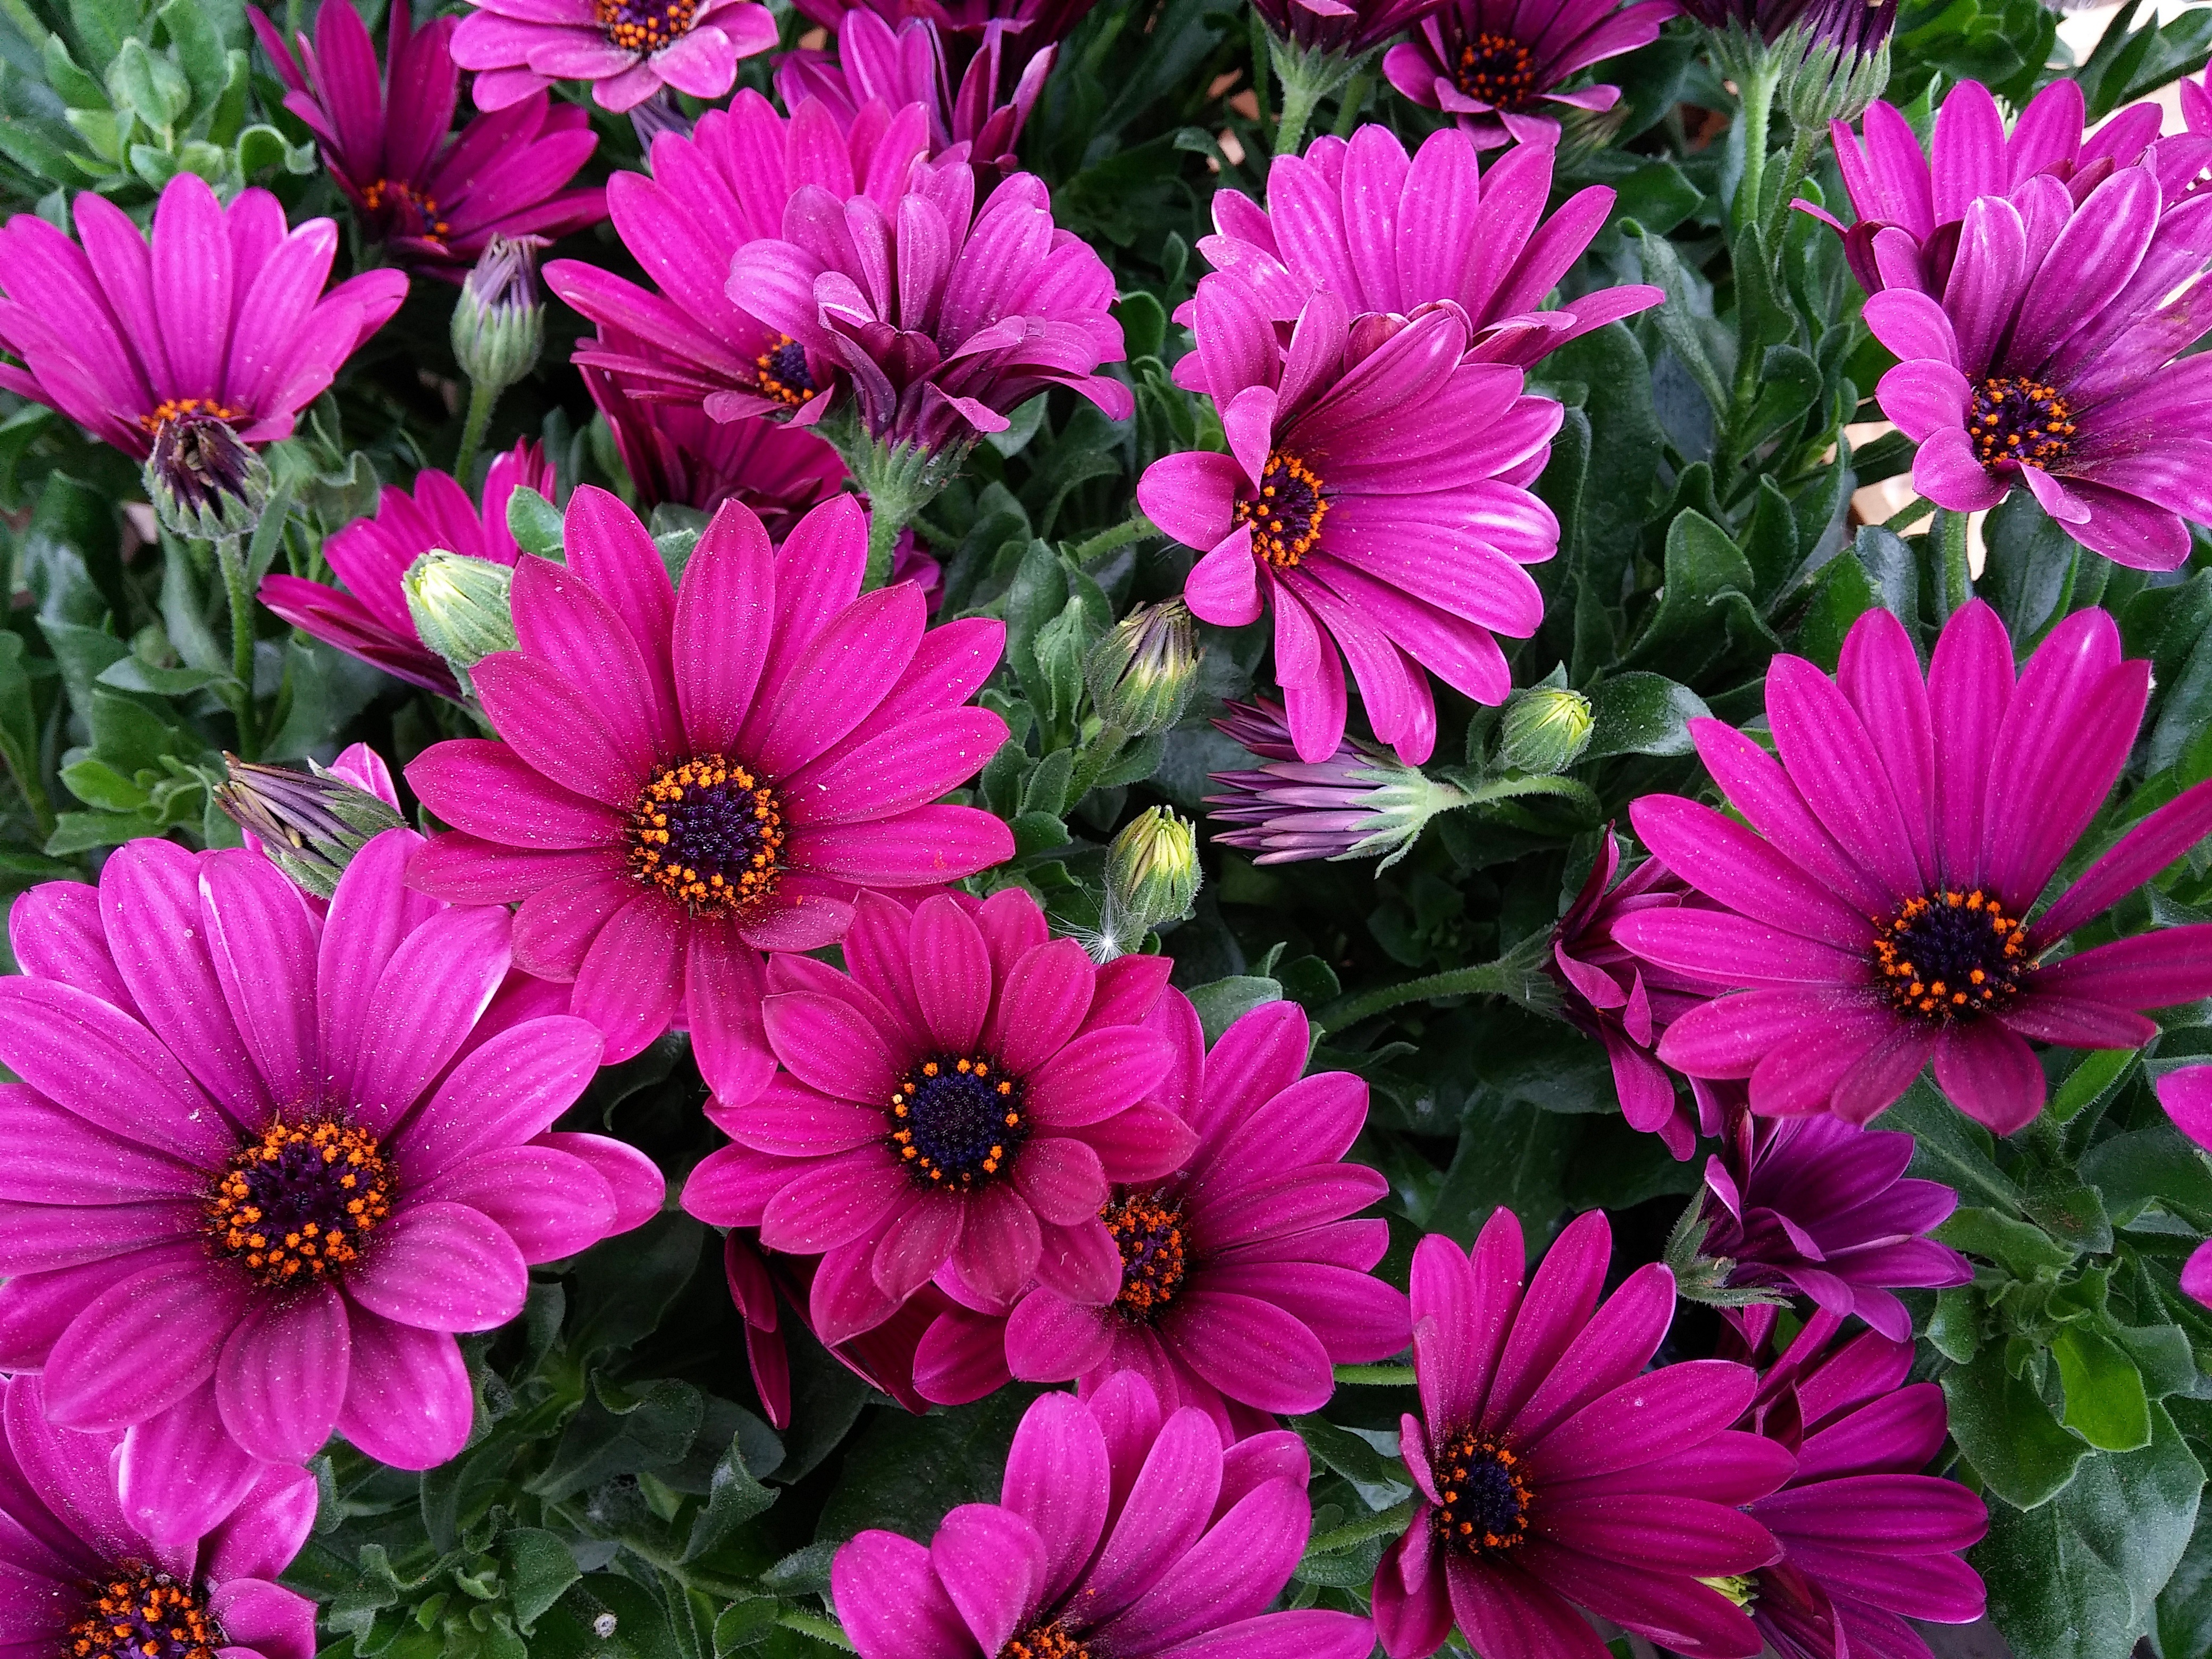
nature, plant, cosmos, flower, purple, petal, bloom, summer, spring, colorful, garden, pink, flora, flowers, pointed flower, daisies, joy, luck, greeting card, inflorescence, flowering plant, daisy family, annual plant, land plant, marguerite daisy, garden cosmos